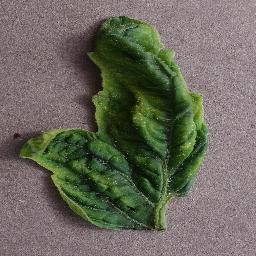
Label: Tomato___Tomato_Yellow_Leaf_Curl_Virus